Sri Kanaka Mahalakshmi Recording Dance Troupe

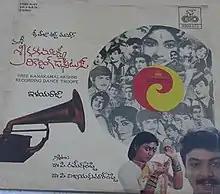
DVD cover

Sri Kanaka Mahalakshmi Recording Dance Troupe is a 1987 Indian Telugu-language film directed by Vamsy, starring Naresh and Madhuri. It was produced by Dr. P. Ramesh Reddy and Dr. Vijaya Kumar Reddy, under "Sri Teja Art Movies". The chartbuster music was composed by Ilaiyaraaja.